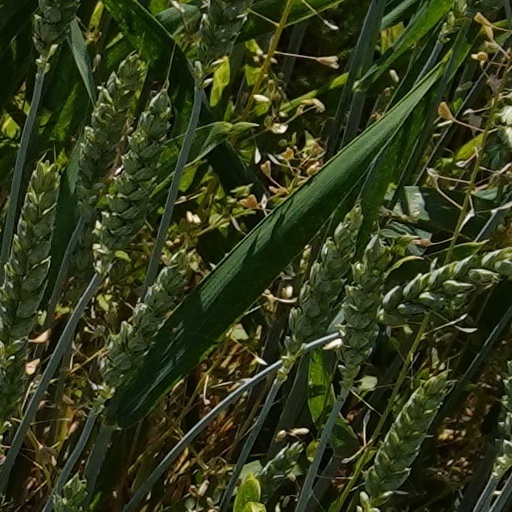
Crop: wheat